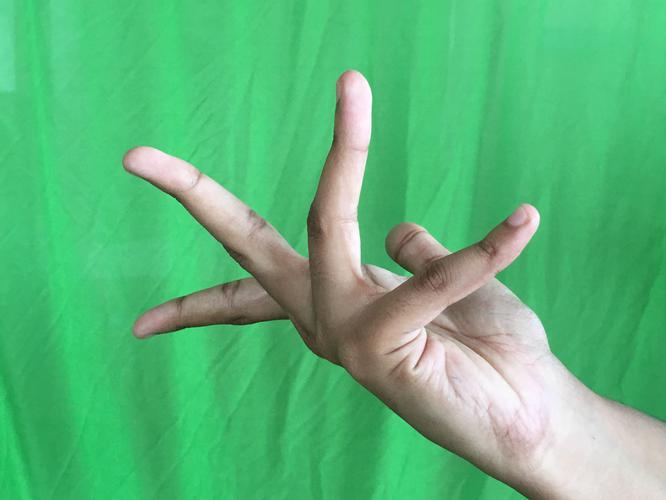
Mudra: Alapadmam
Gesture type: single_hand